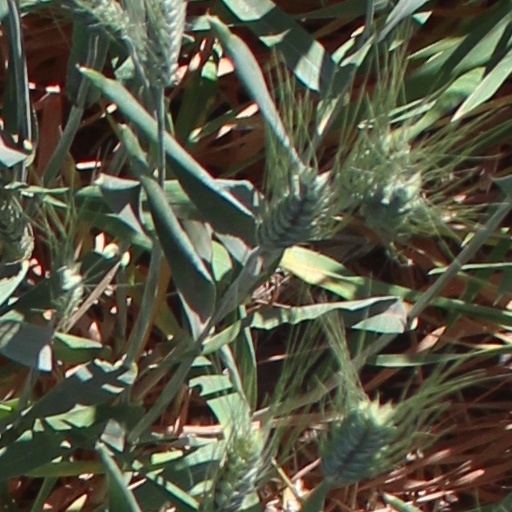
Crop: wheat